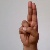
The image shows a hand gesture representing the letter 'U' in Indian Sign Language.